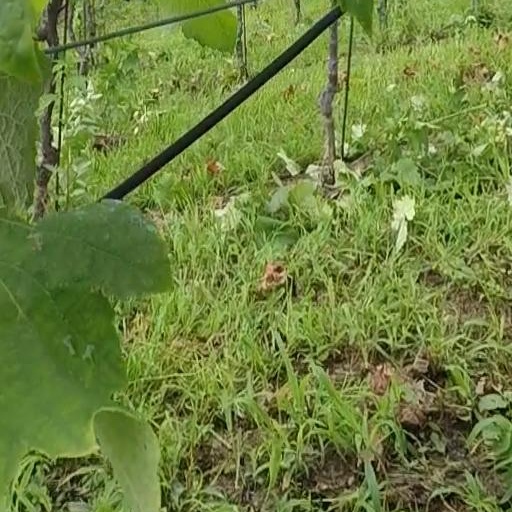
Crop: grape